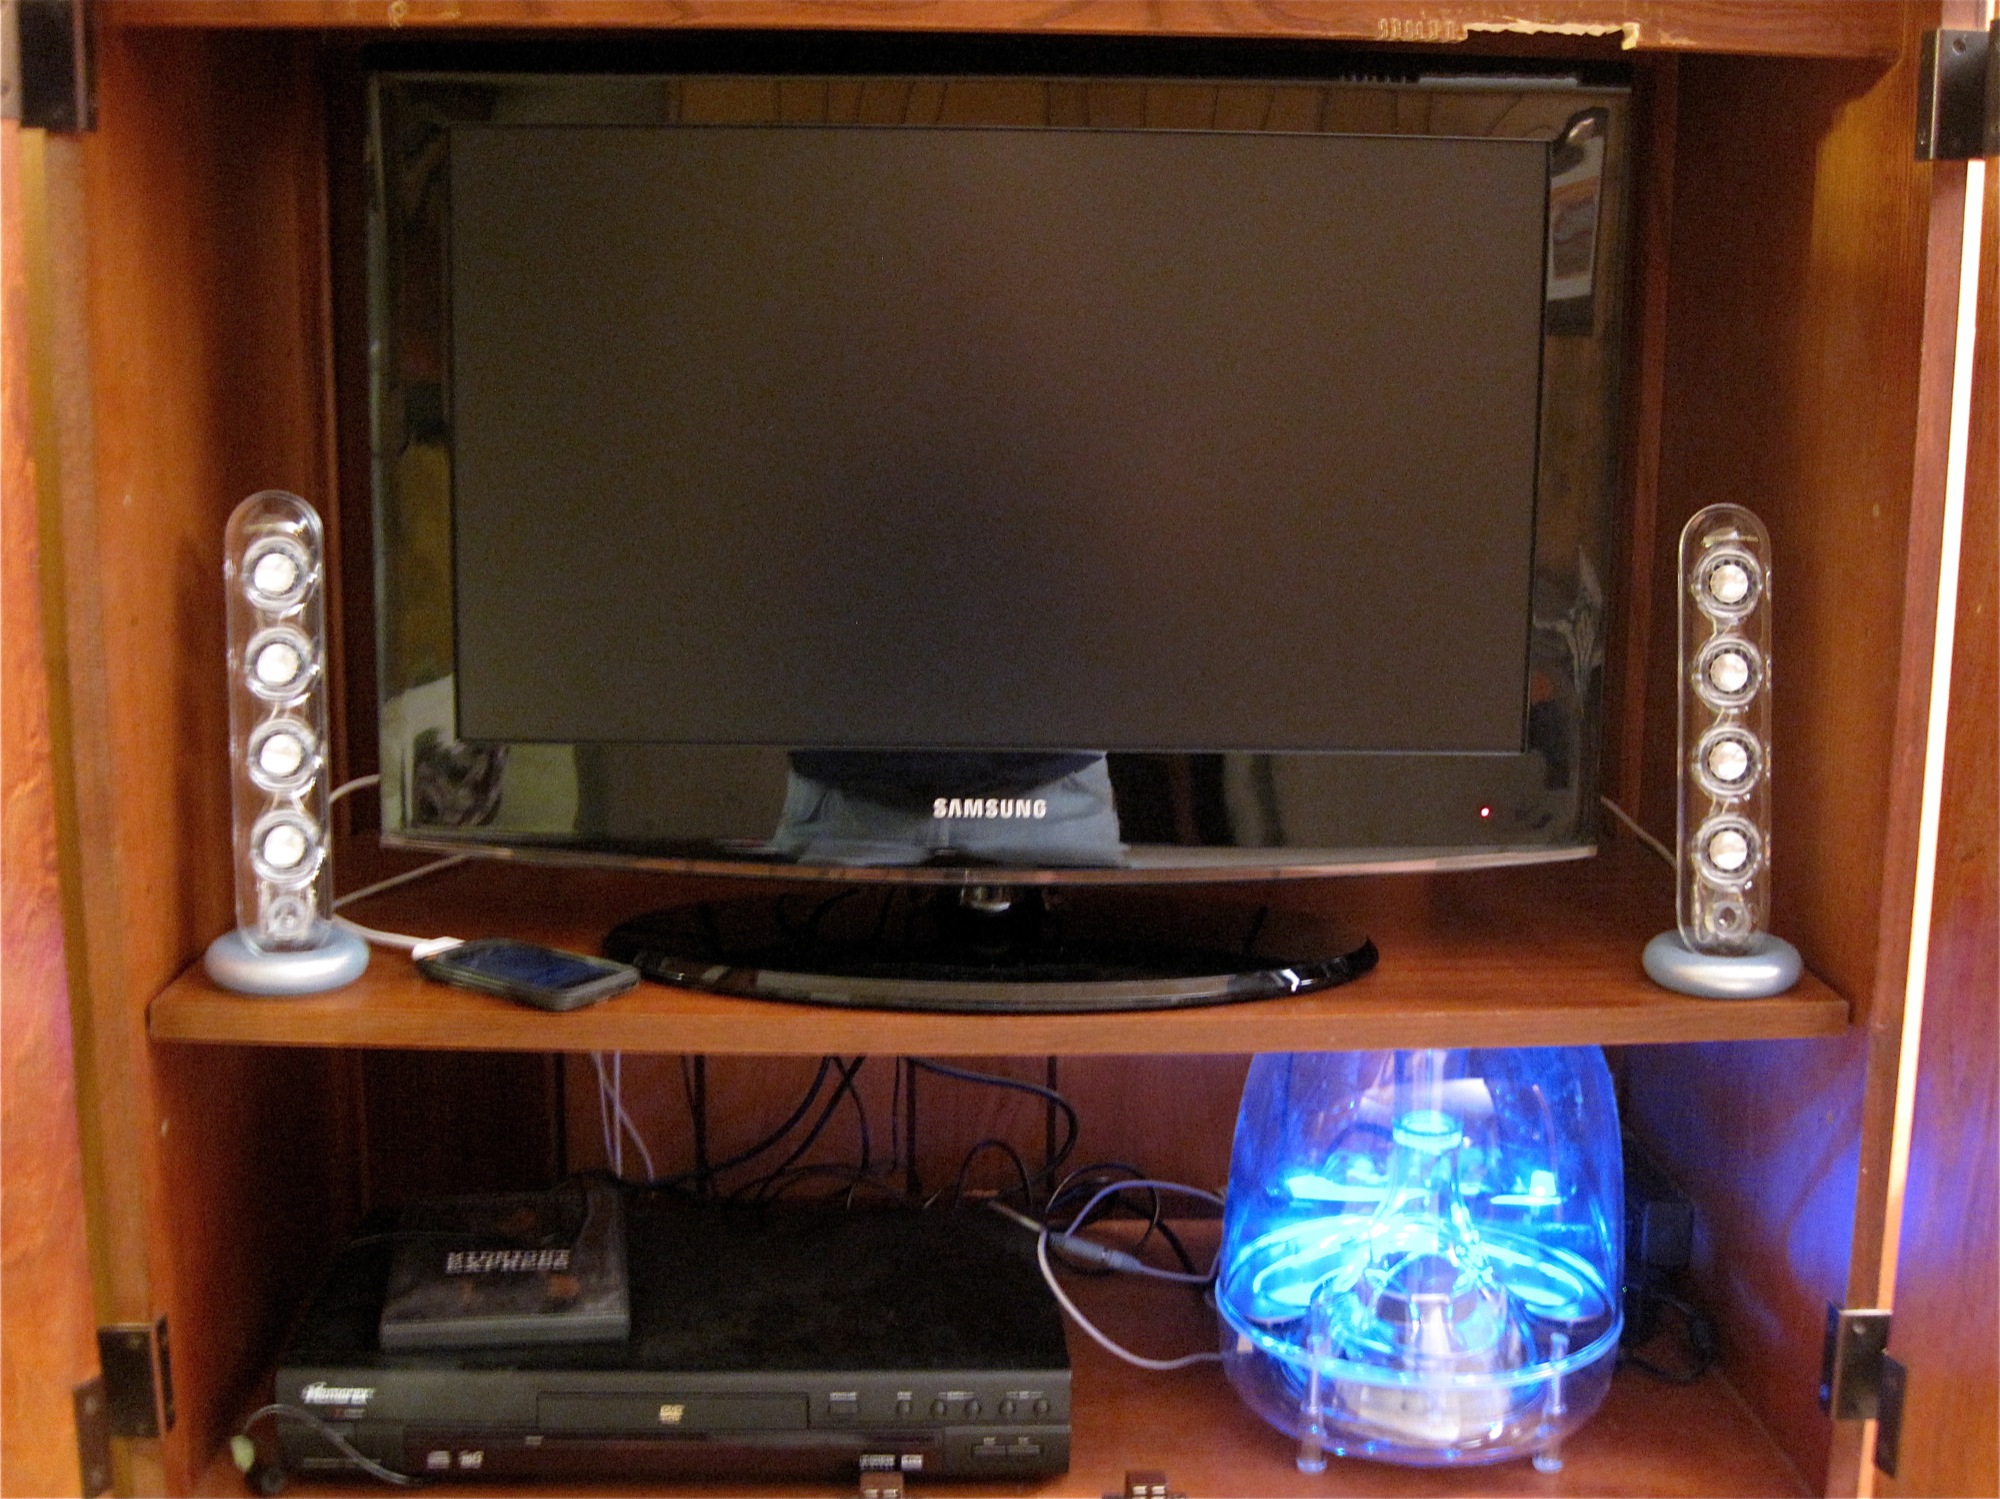
desk, screen, living room, television, tv, furniture, room, multimedia, desktop computer, display device, television set